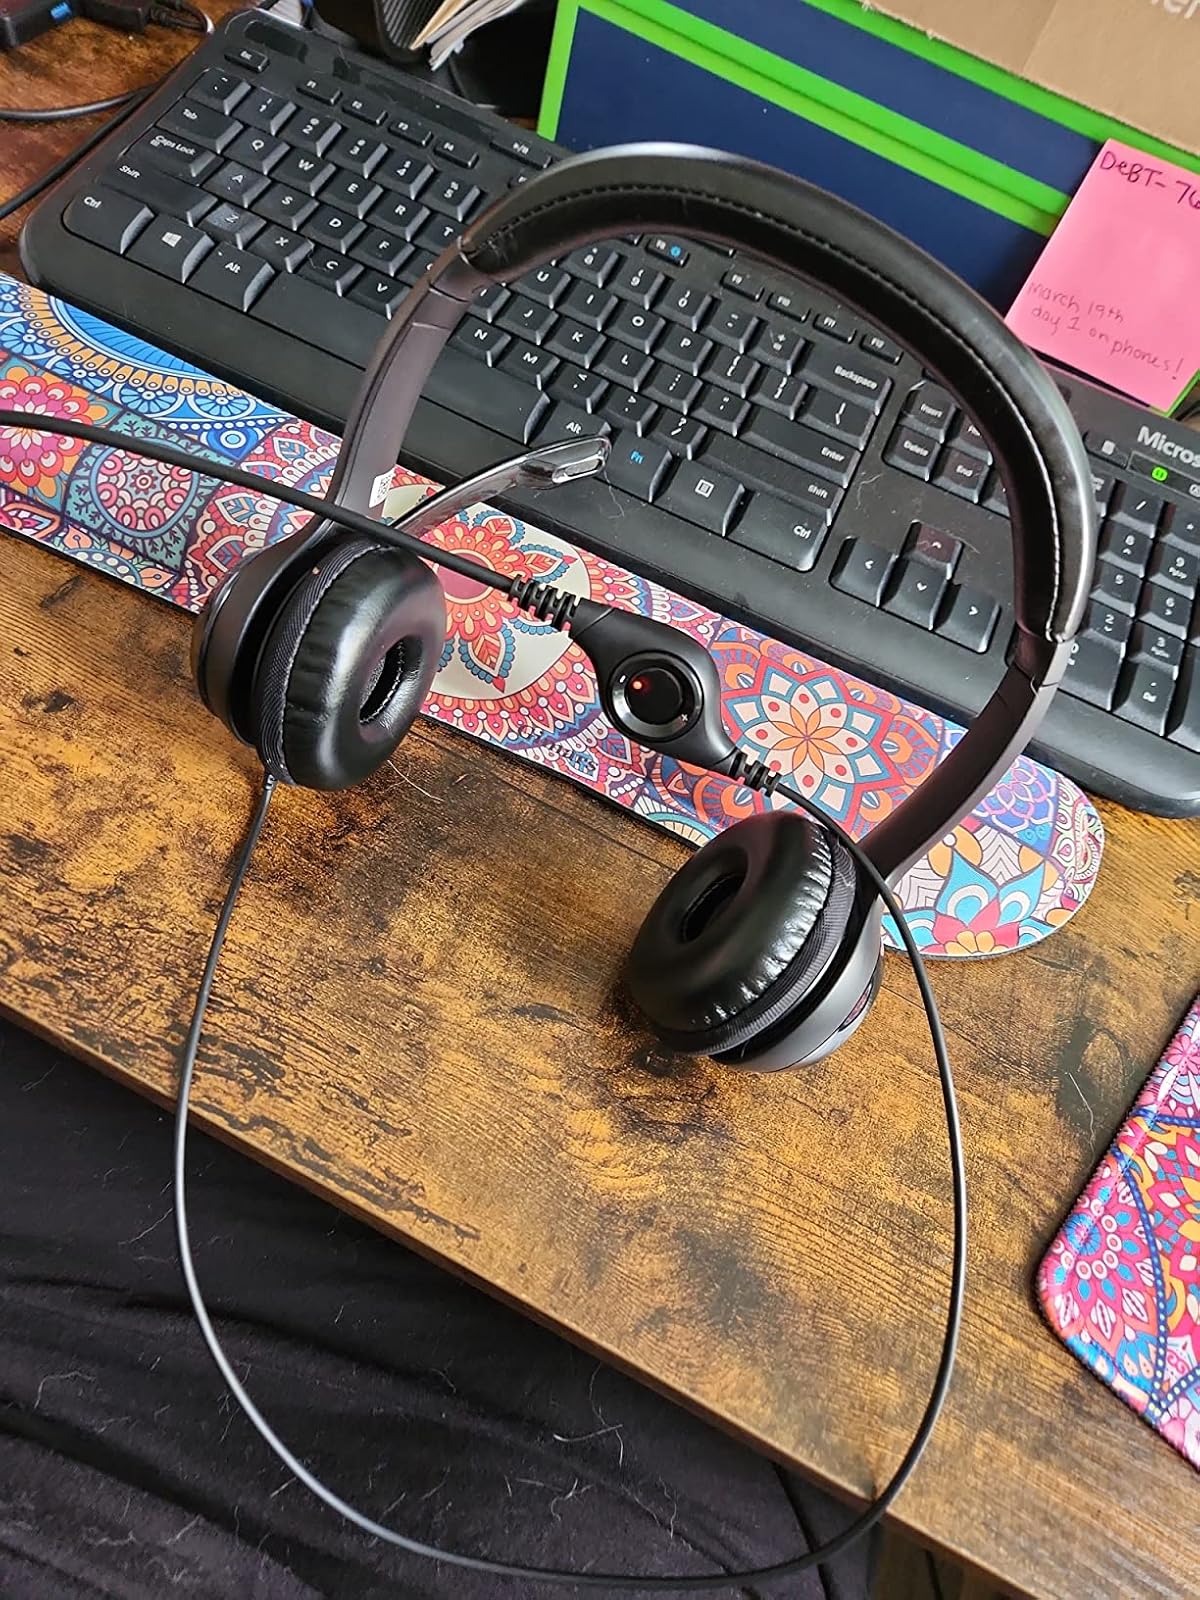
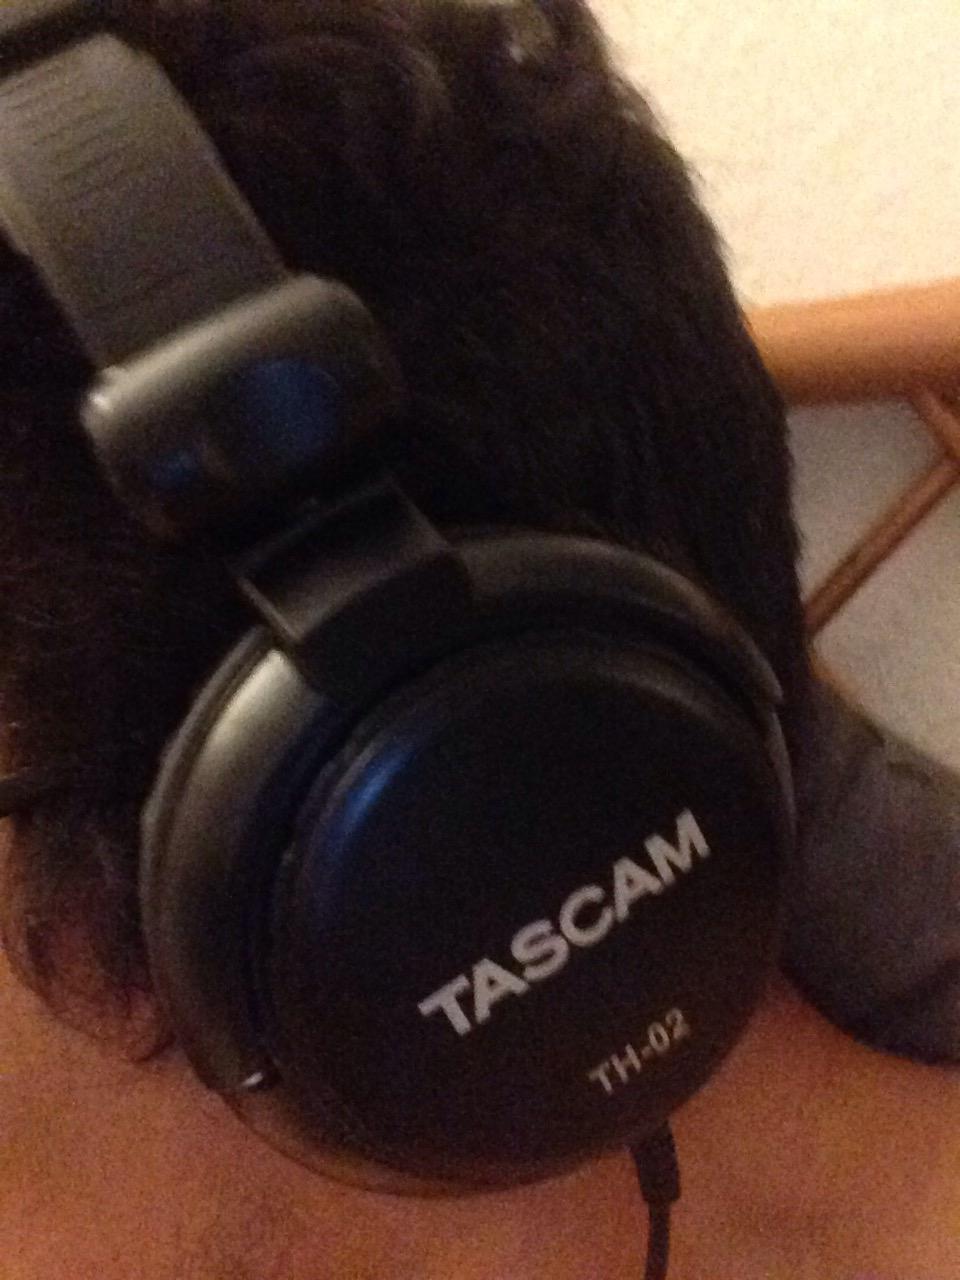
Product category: headphones
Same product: no